Streetlight Manifesto

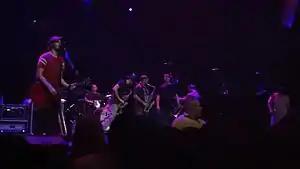
Streetlight Manifesto performing at the Mayan Theatre in 2012. Left to right: Kalnoky, Thatcher, Brown, Conti, Nirenberg, McCullough, and Stewart.

Streetlight Manifesto is an American ska punk band from New Brunswick, New Jersey, formed in 2002. They released their debut album, "Everything Goes Numb", through Victory Records on August 26, 2003. The band headlined and sold out their first concert at Rutgers University in New Brunswick on December 9, 2003. Several members were previously involved in New Jersey's third wave ska scene, most notably Tomas Kalnoky, a founding member of Catch 22, and members of the band One Cool Guy. Kalnoky and several other members also attended Rutgers University.